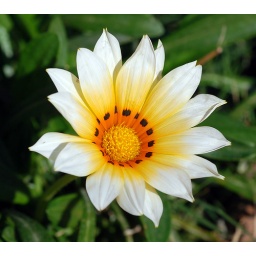
star flower in white